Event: Nepal Earthquake
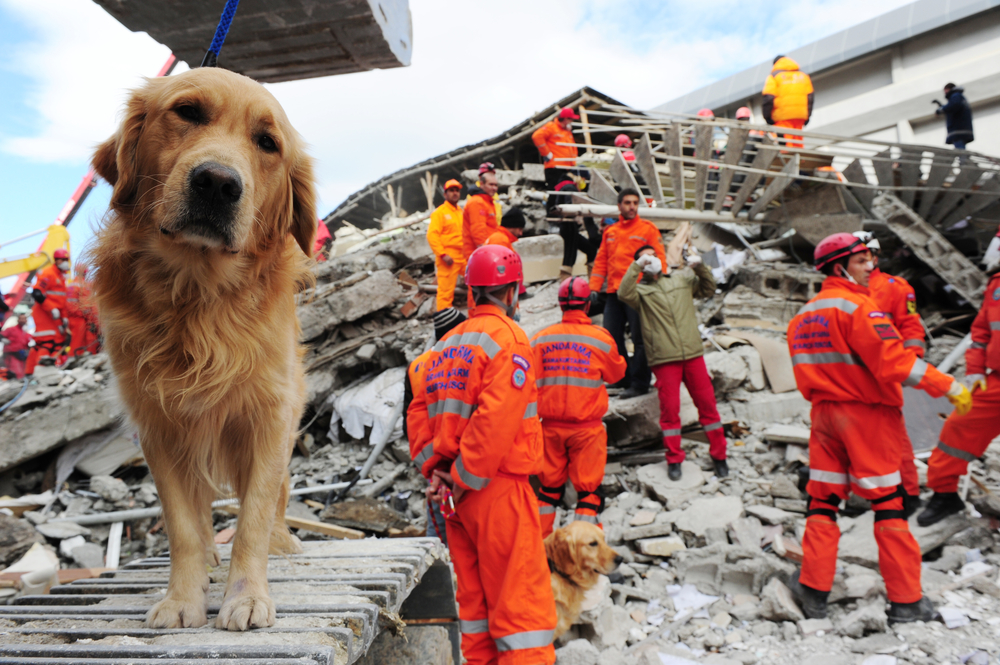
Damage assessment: damage